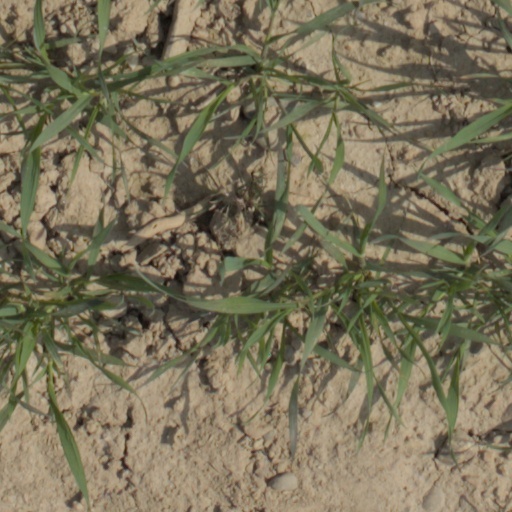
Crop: wheat